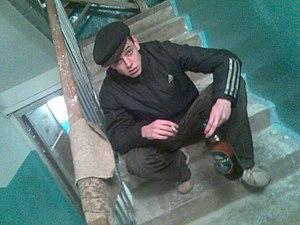
Gopnik est un nom péjoratif désignant en Russie, en Ukraine, dans les pays de l'ex-Yougoslavie et dans les pays de l'ex-URSS un homme de classe populaire vivant généralement en banlieue, avec un niveau d’éducation bas et un revenu souvent faible.